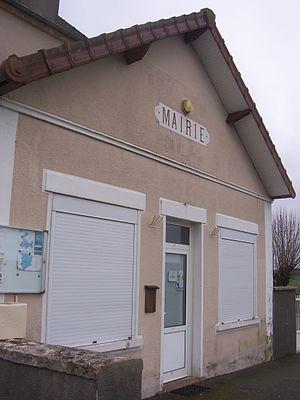
Mairie de Dompierre-sous-Sanvigne
Dompierre-sous-Sanvignes est une commune française située dans le département de Saône-et-Loire en région Bourgogne-Franche-Comté.